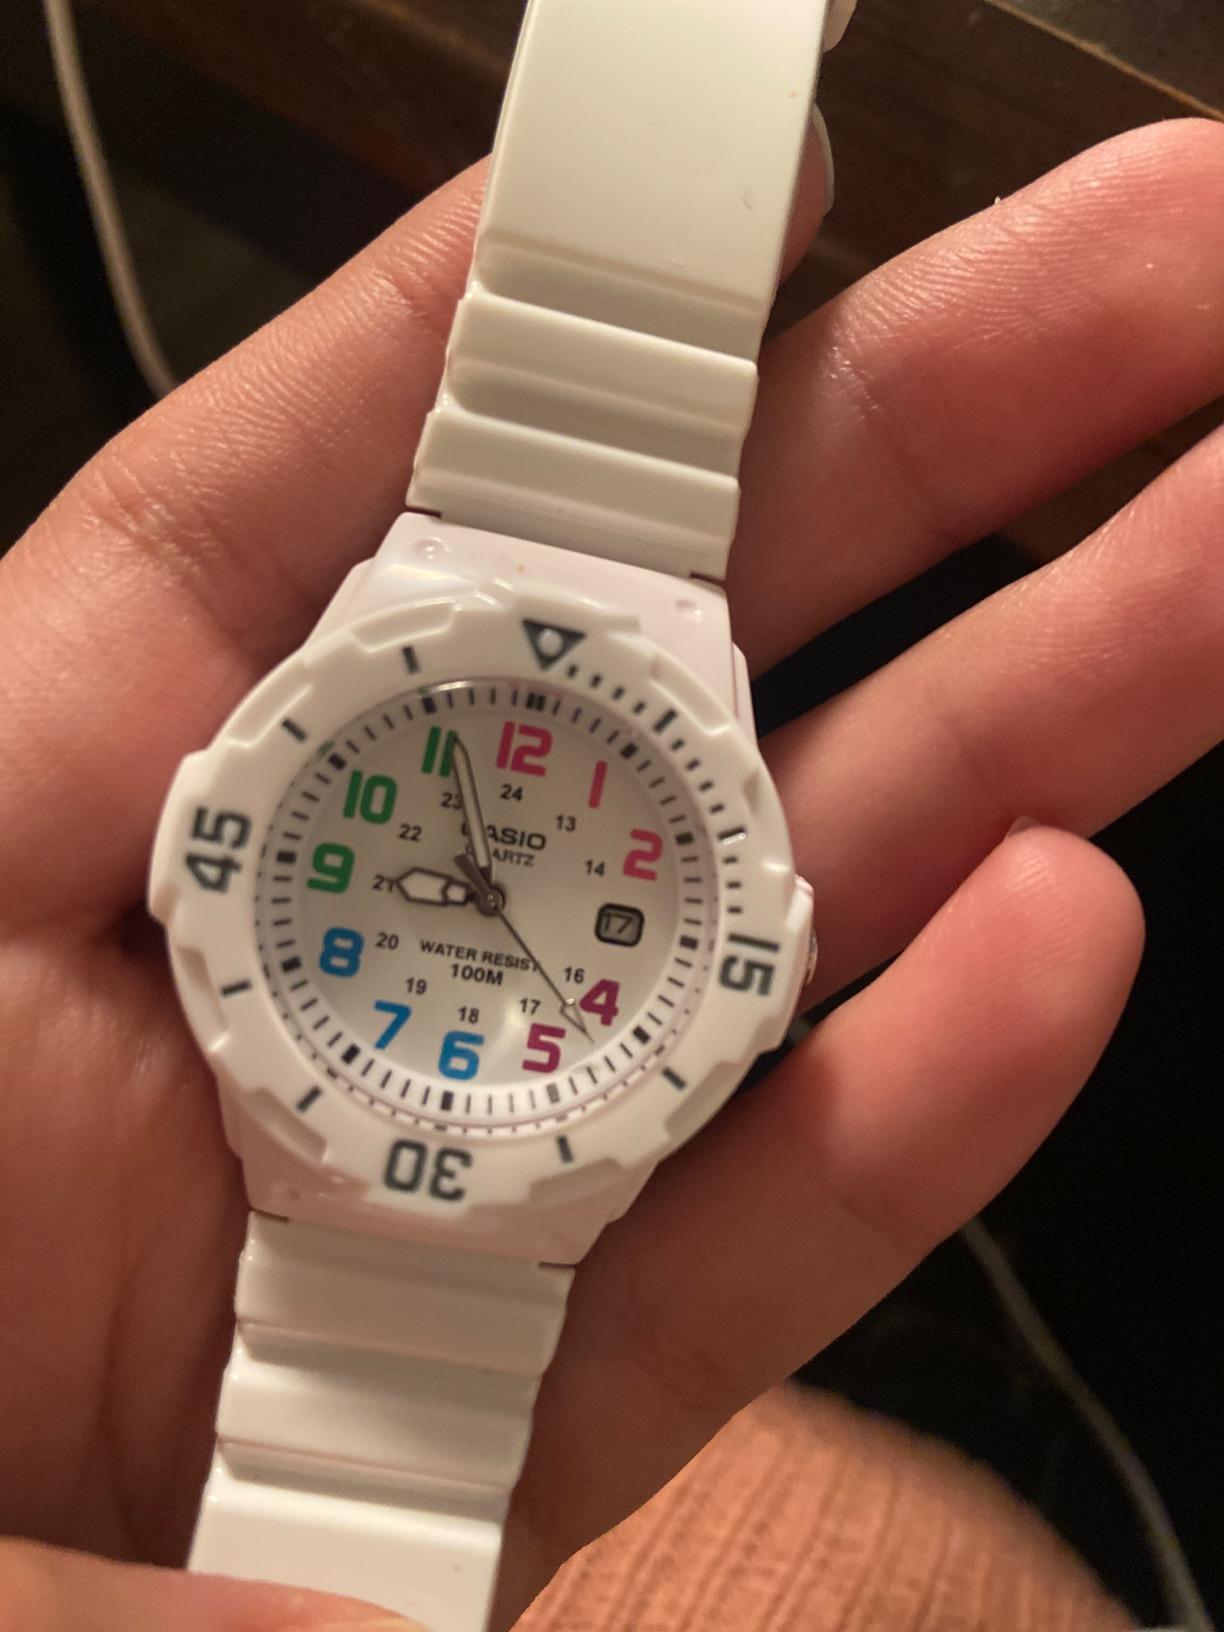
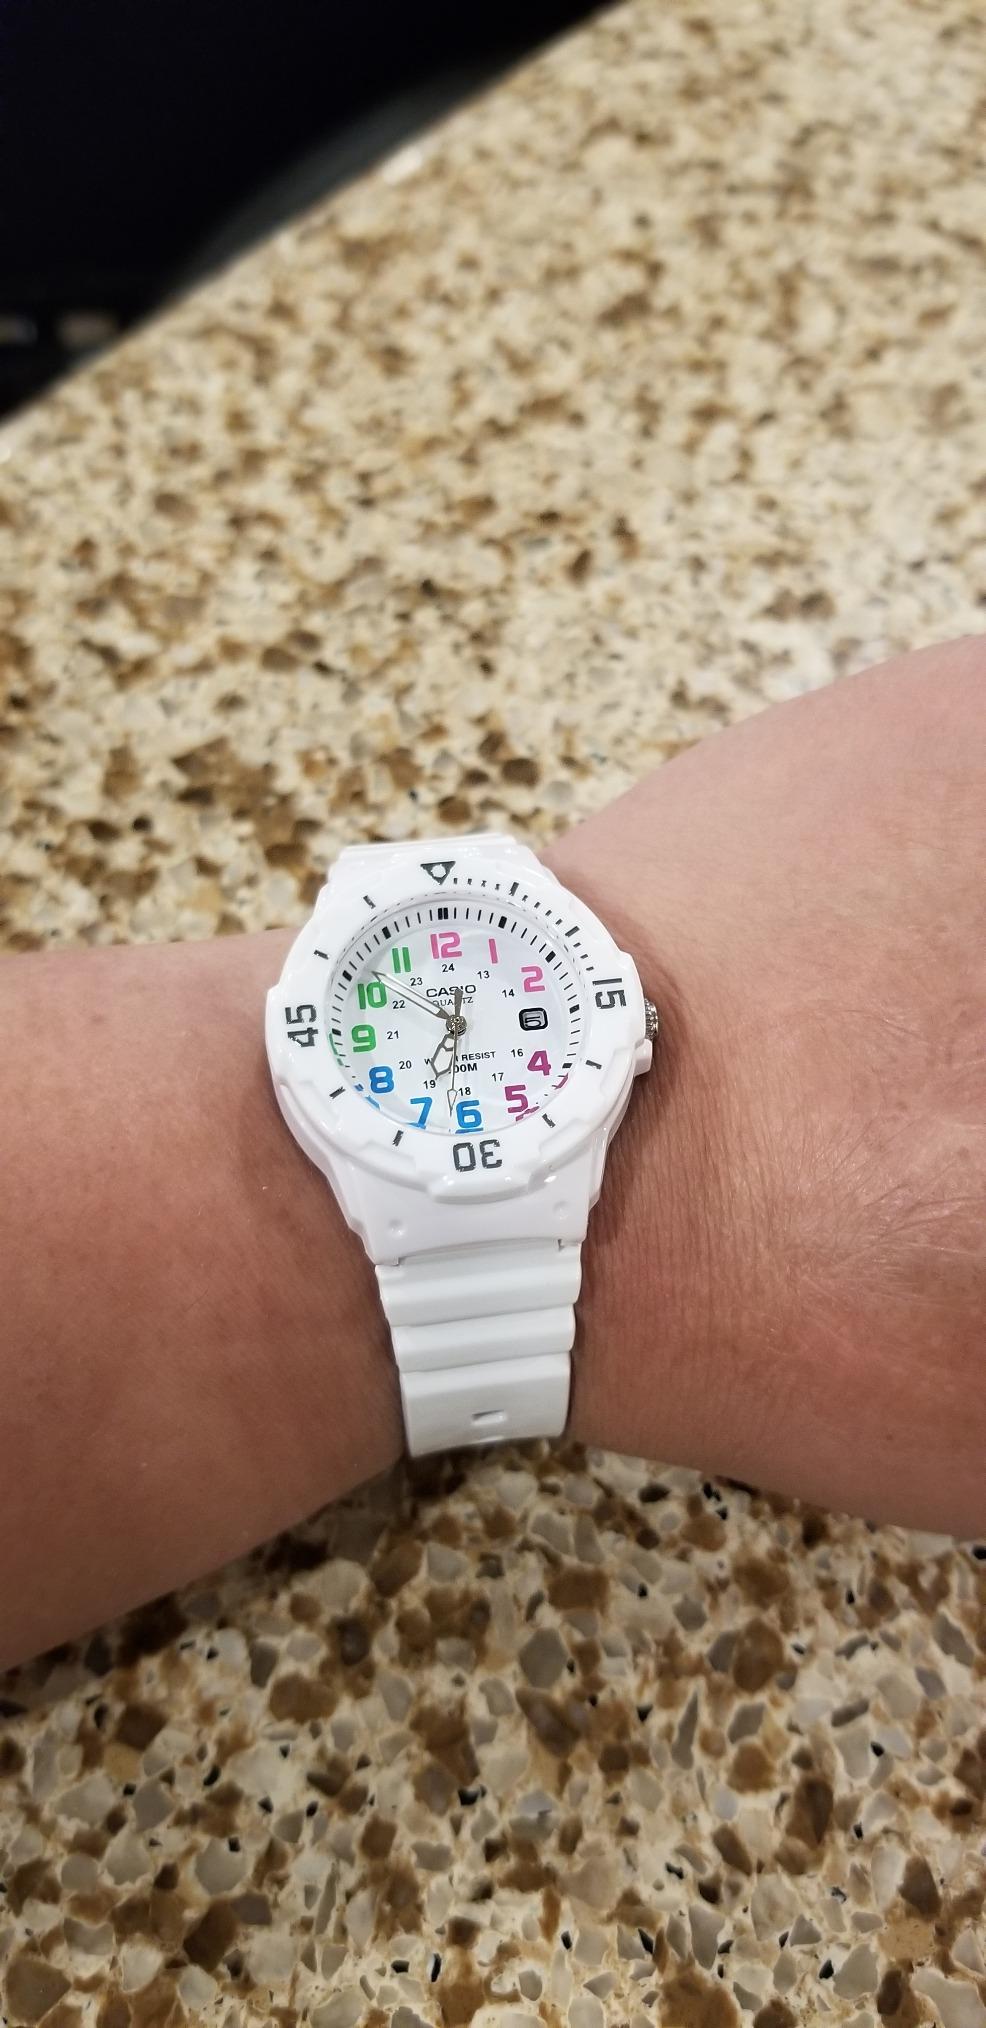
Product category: accessories_watch
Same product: yes